Mengdu

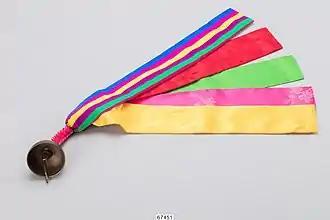

The sacred brass bell stands for the bell that the priest uses to open the locks on Noga-danpung-agissi's doors. It is referred to as "yoryeong seonsaeng heunggeul-jeodae", "bell the master that is shaken". Like the knives, it has two major parts. The bell proper is high and wide at the mouth, with a clapper inside. The "skirt" consists of five to seven rolls ( long) of multicolored cloth—often red, green, and blue—which the shaman holds while ringing the bell.